Seara (newspaper)

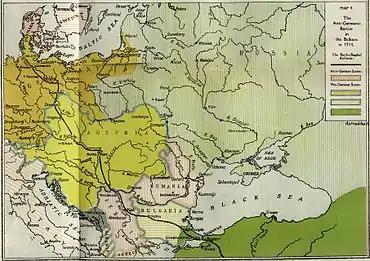
The Entente's perception of Eastern Europe in 1914, between the Russian Empire ("light green") and the "pro-German states". Romania, Serbia as Entente-friendly states ("pink"), bordering "pro-German" Austria-Hungary, Bulgaria ("yellow")

A final period in "Seara"s history coincided with the start of World War I and Romania's neutrality period. As public opinion divided itself between supporters of the Entente Powers and those who favored the Central Powers, "Seara" and "Minerva" stood for the latter group, the "Germanophiles". The two papers reputedly entered this competition for the public eye with a handicap. An Ententist daily, "Adevărul", claimed that, together, "Seara" and "Minerva" had consumed 481 tons of paper in printing from January 1 to August 31, 1914 (for itself and "Dimineața", it claimed a figure of 1,284 tons).